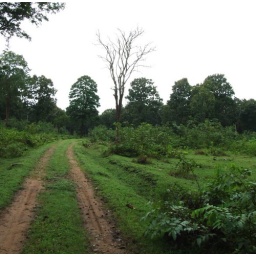
this tree surprised me. it was dry and leafless while everything else around it was as green as it can get.